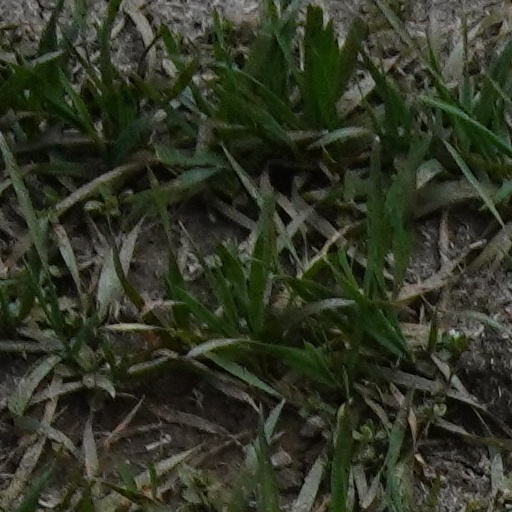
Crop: wheat